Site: brandenburg
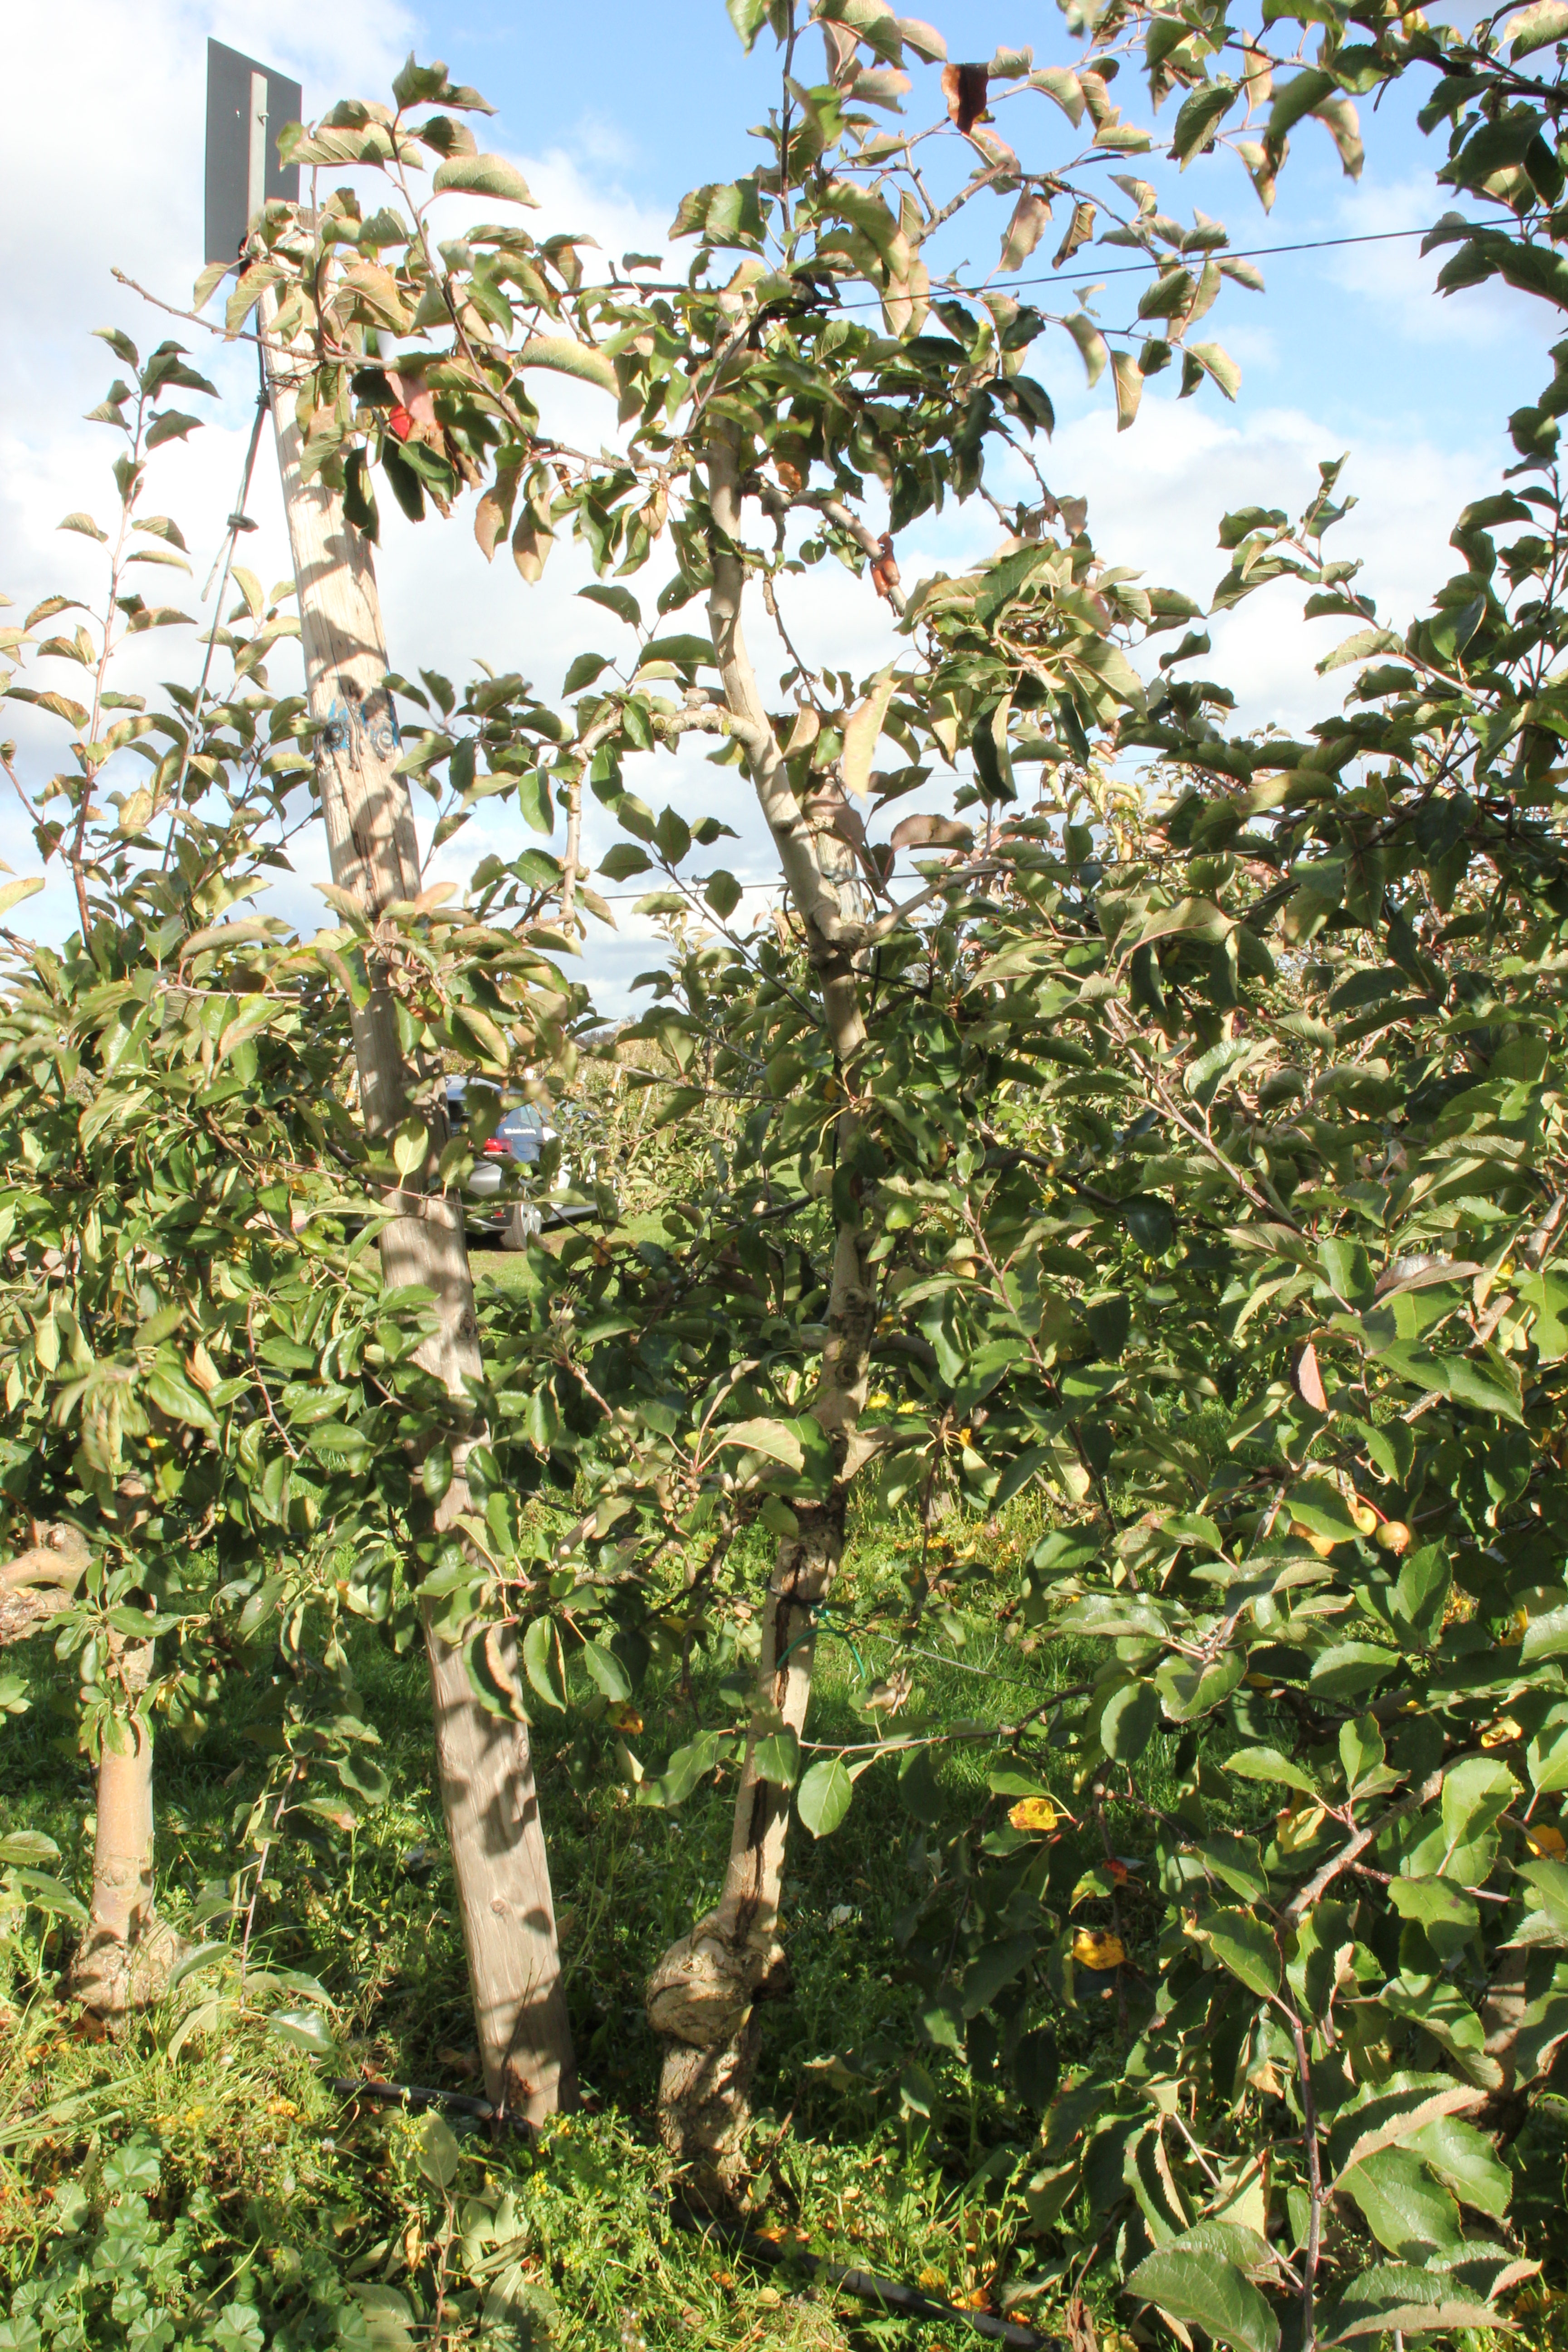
Growth stage (BBCH 91): Senescence, beginning of dormancy